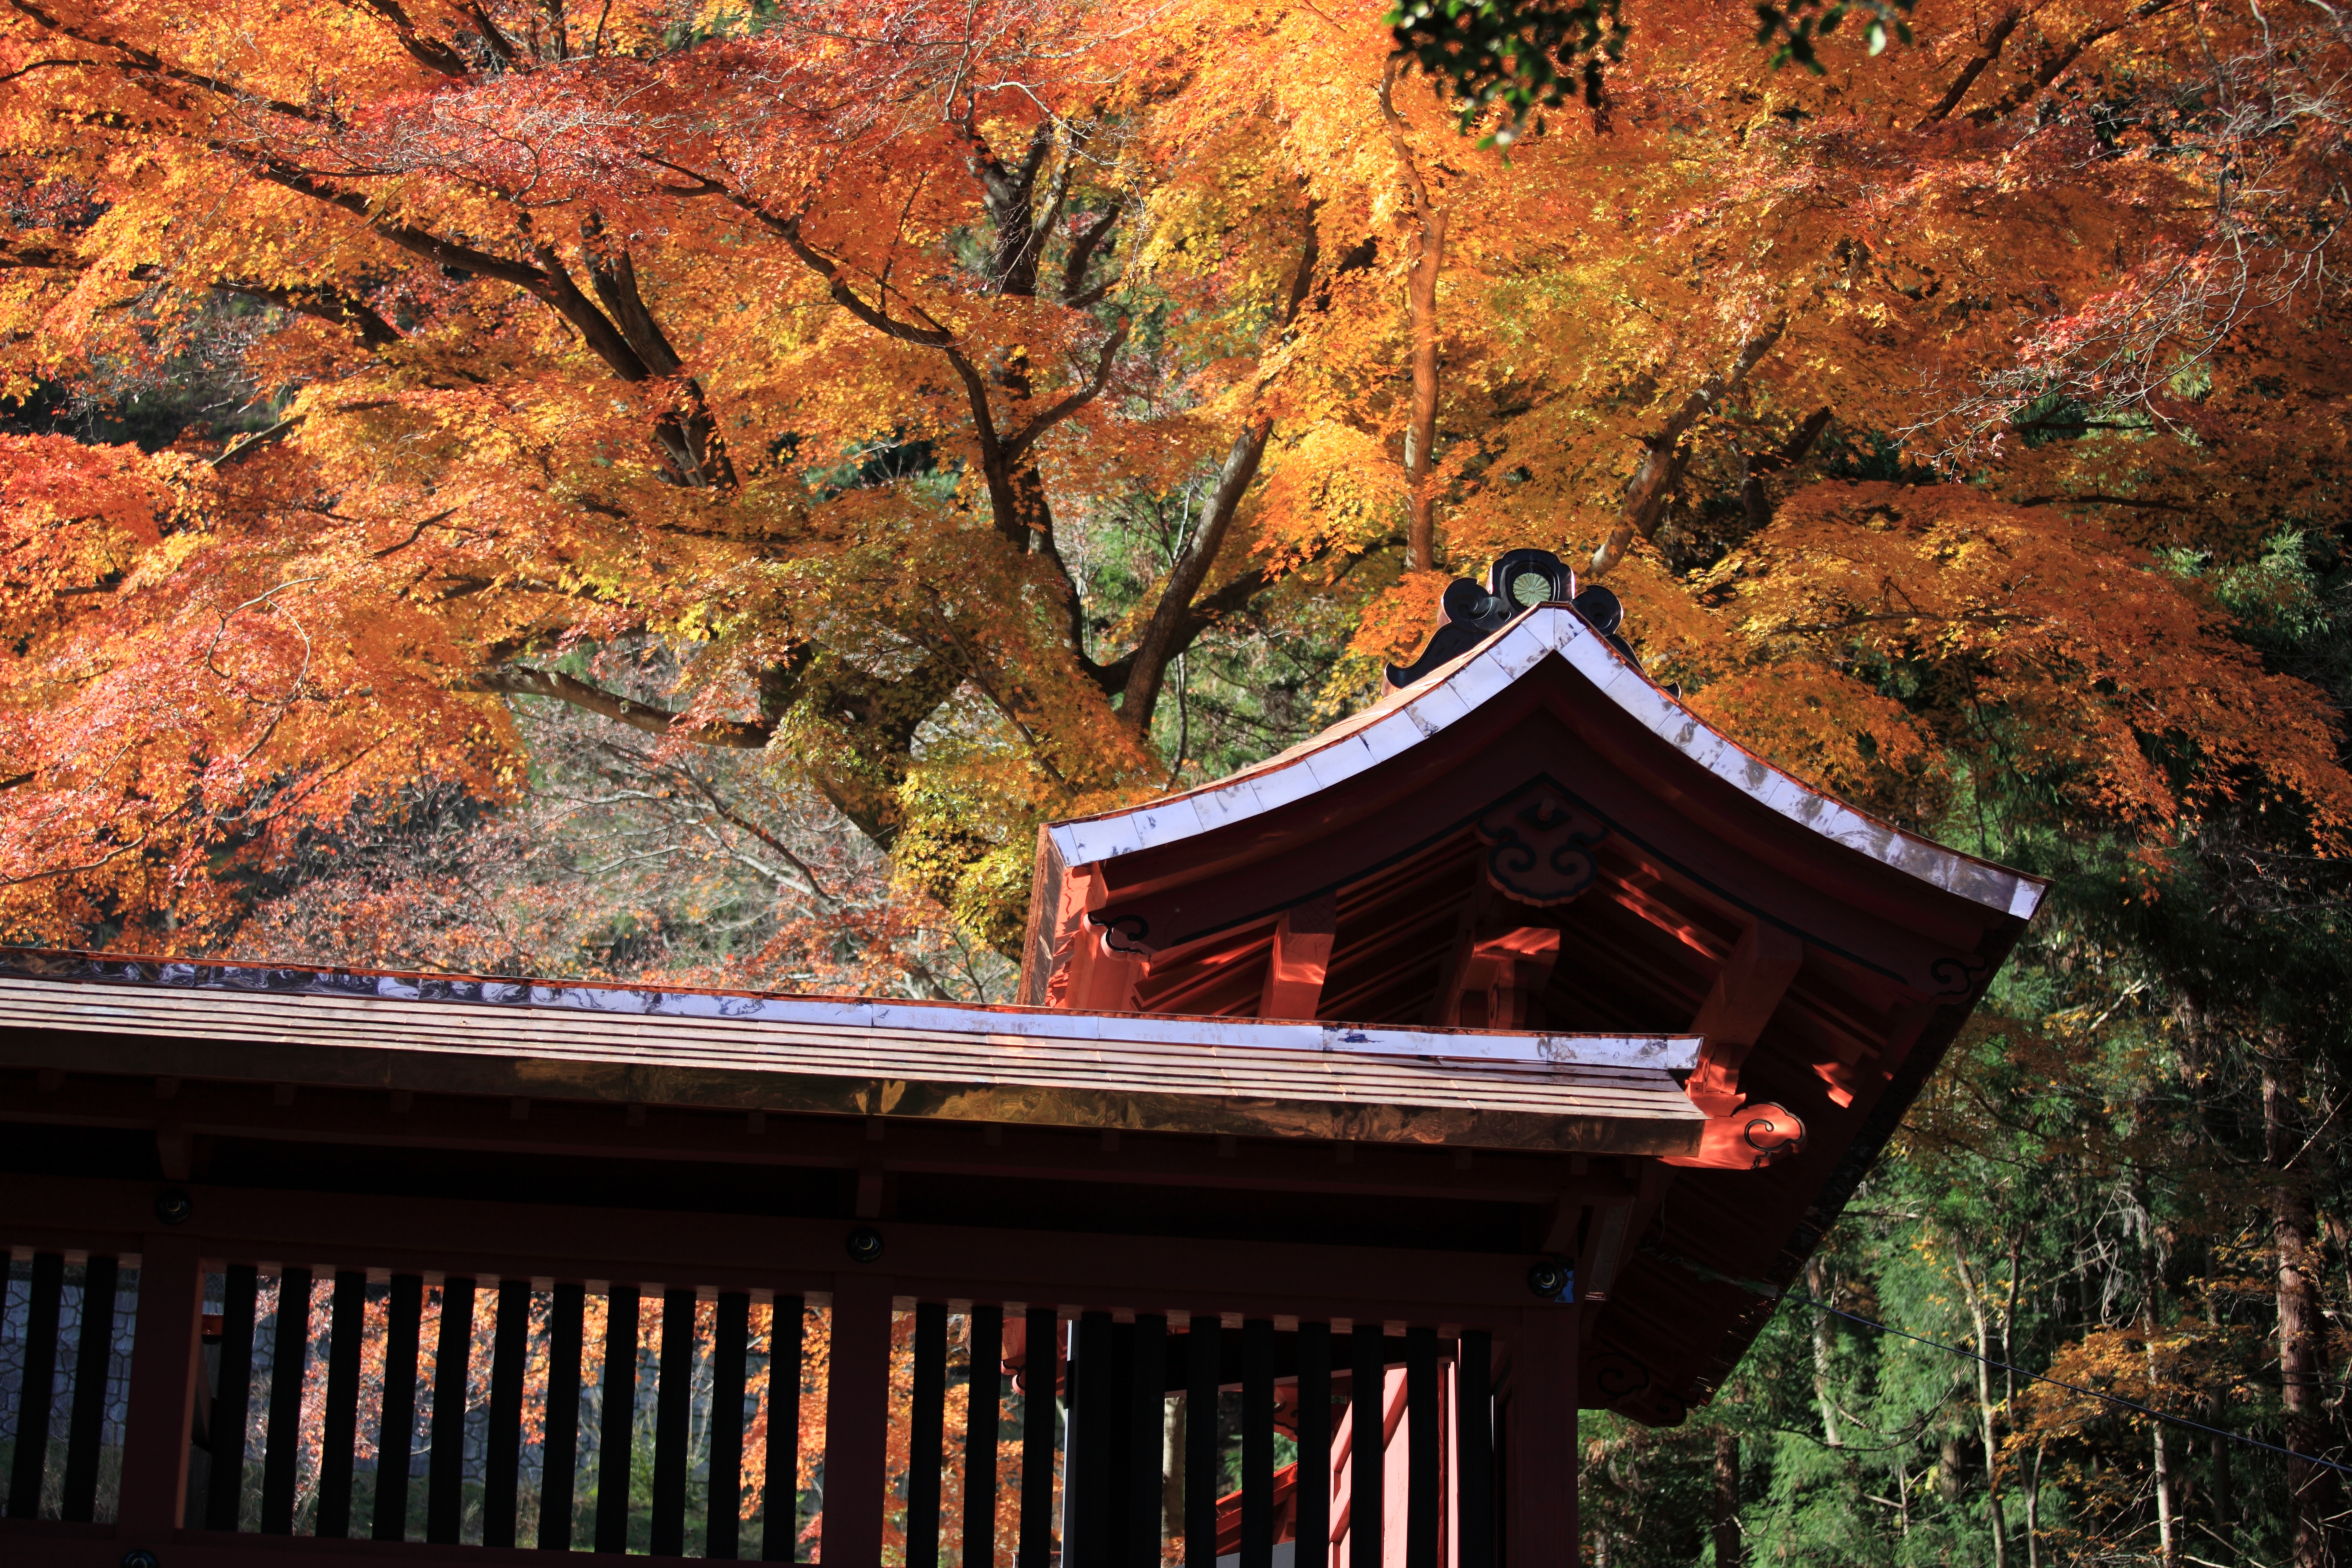
tree, nature, branch, plant, leaf, flower, high, autumn, season, leaves, tinted, shrine, 5d, hires, markii, hi, res, resolution, gunma, jinja, tomioka, myogi, myougi, autumnal, woody plant